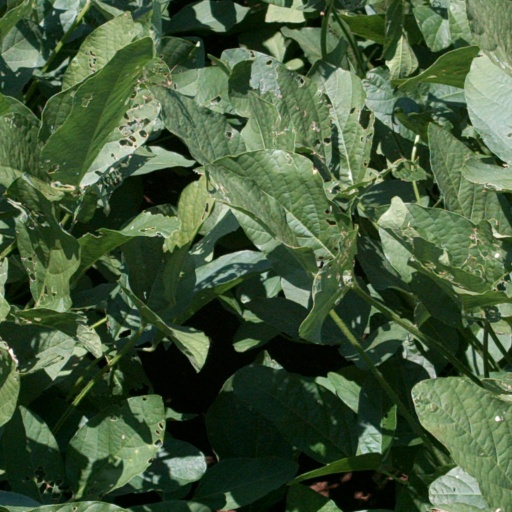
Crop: soybean